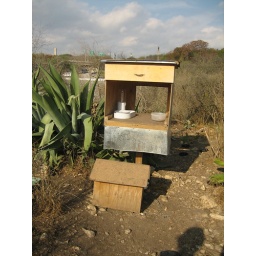
feral cat house in the desert